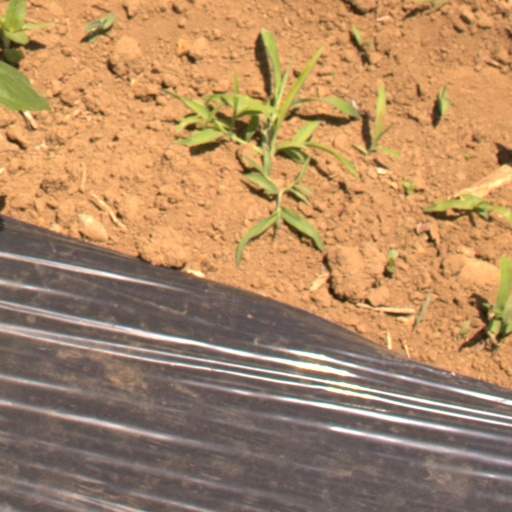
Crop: Jerusalem artichoke